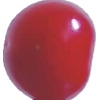
Label: cherry_sour